Chad Harris-Crane

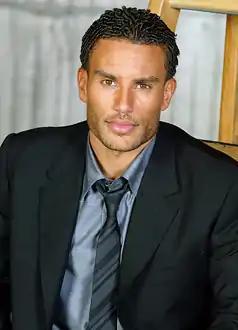
Charles Divins as Chad Harris-Crane

Chad Harris-Crane is a fictional character on the American soap opera "Passions", which aired on NBC from 1999 to 2007 and on DirecTV in 2007–08. Developed by the soap's creator and head writer James E. Reilly, Chad was portrayed by two actors over the course of the show: Donn Swaby (1999 to 2002) and Charles Divins (2002 to 2007). Swaby left the show to pursue roles outside daytime television and was replaced by Divins. The role was the first time that either actor had worked on a television series.